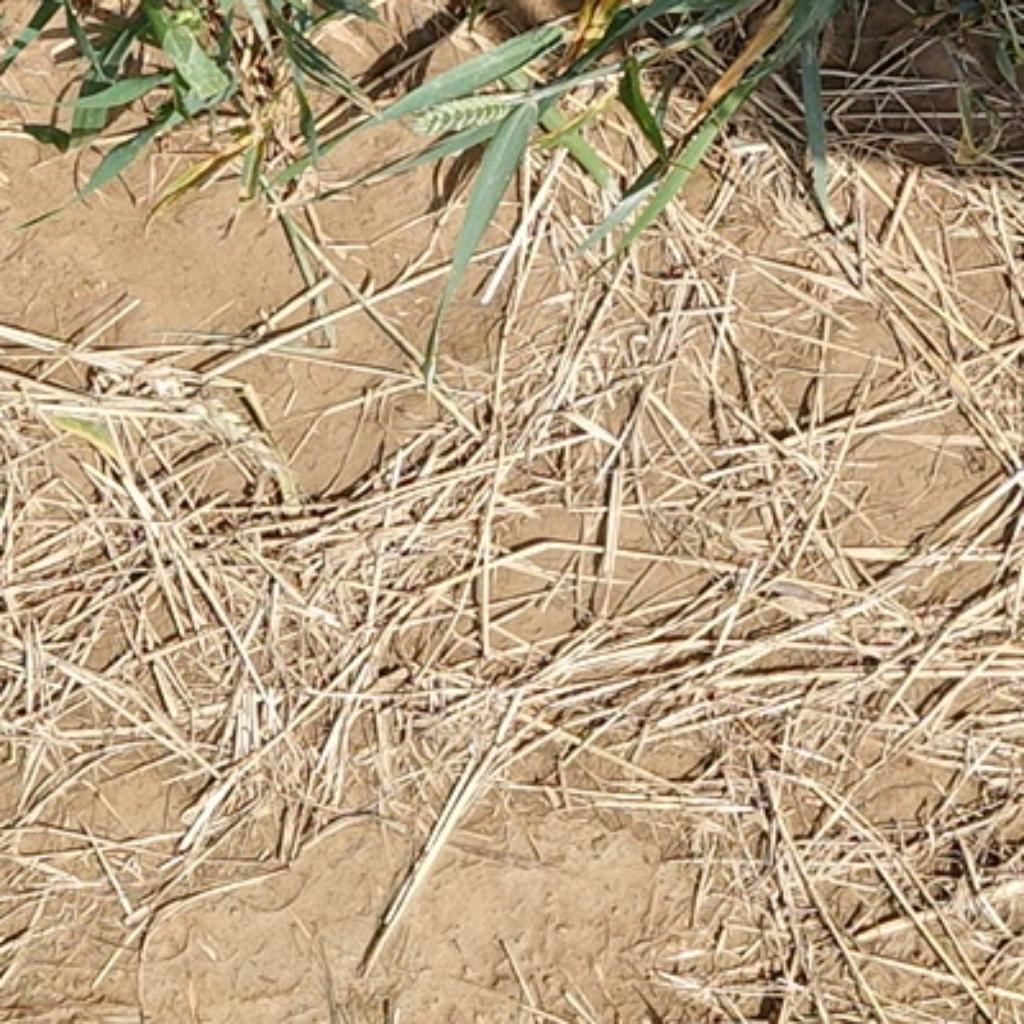
Country: France
Location: VLB
Wheat development stage: Filling